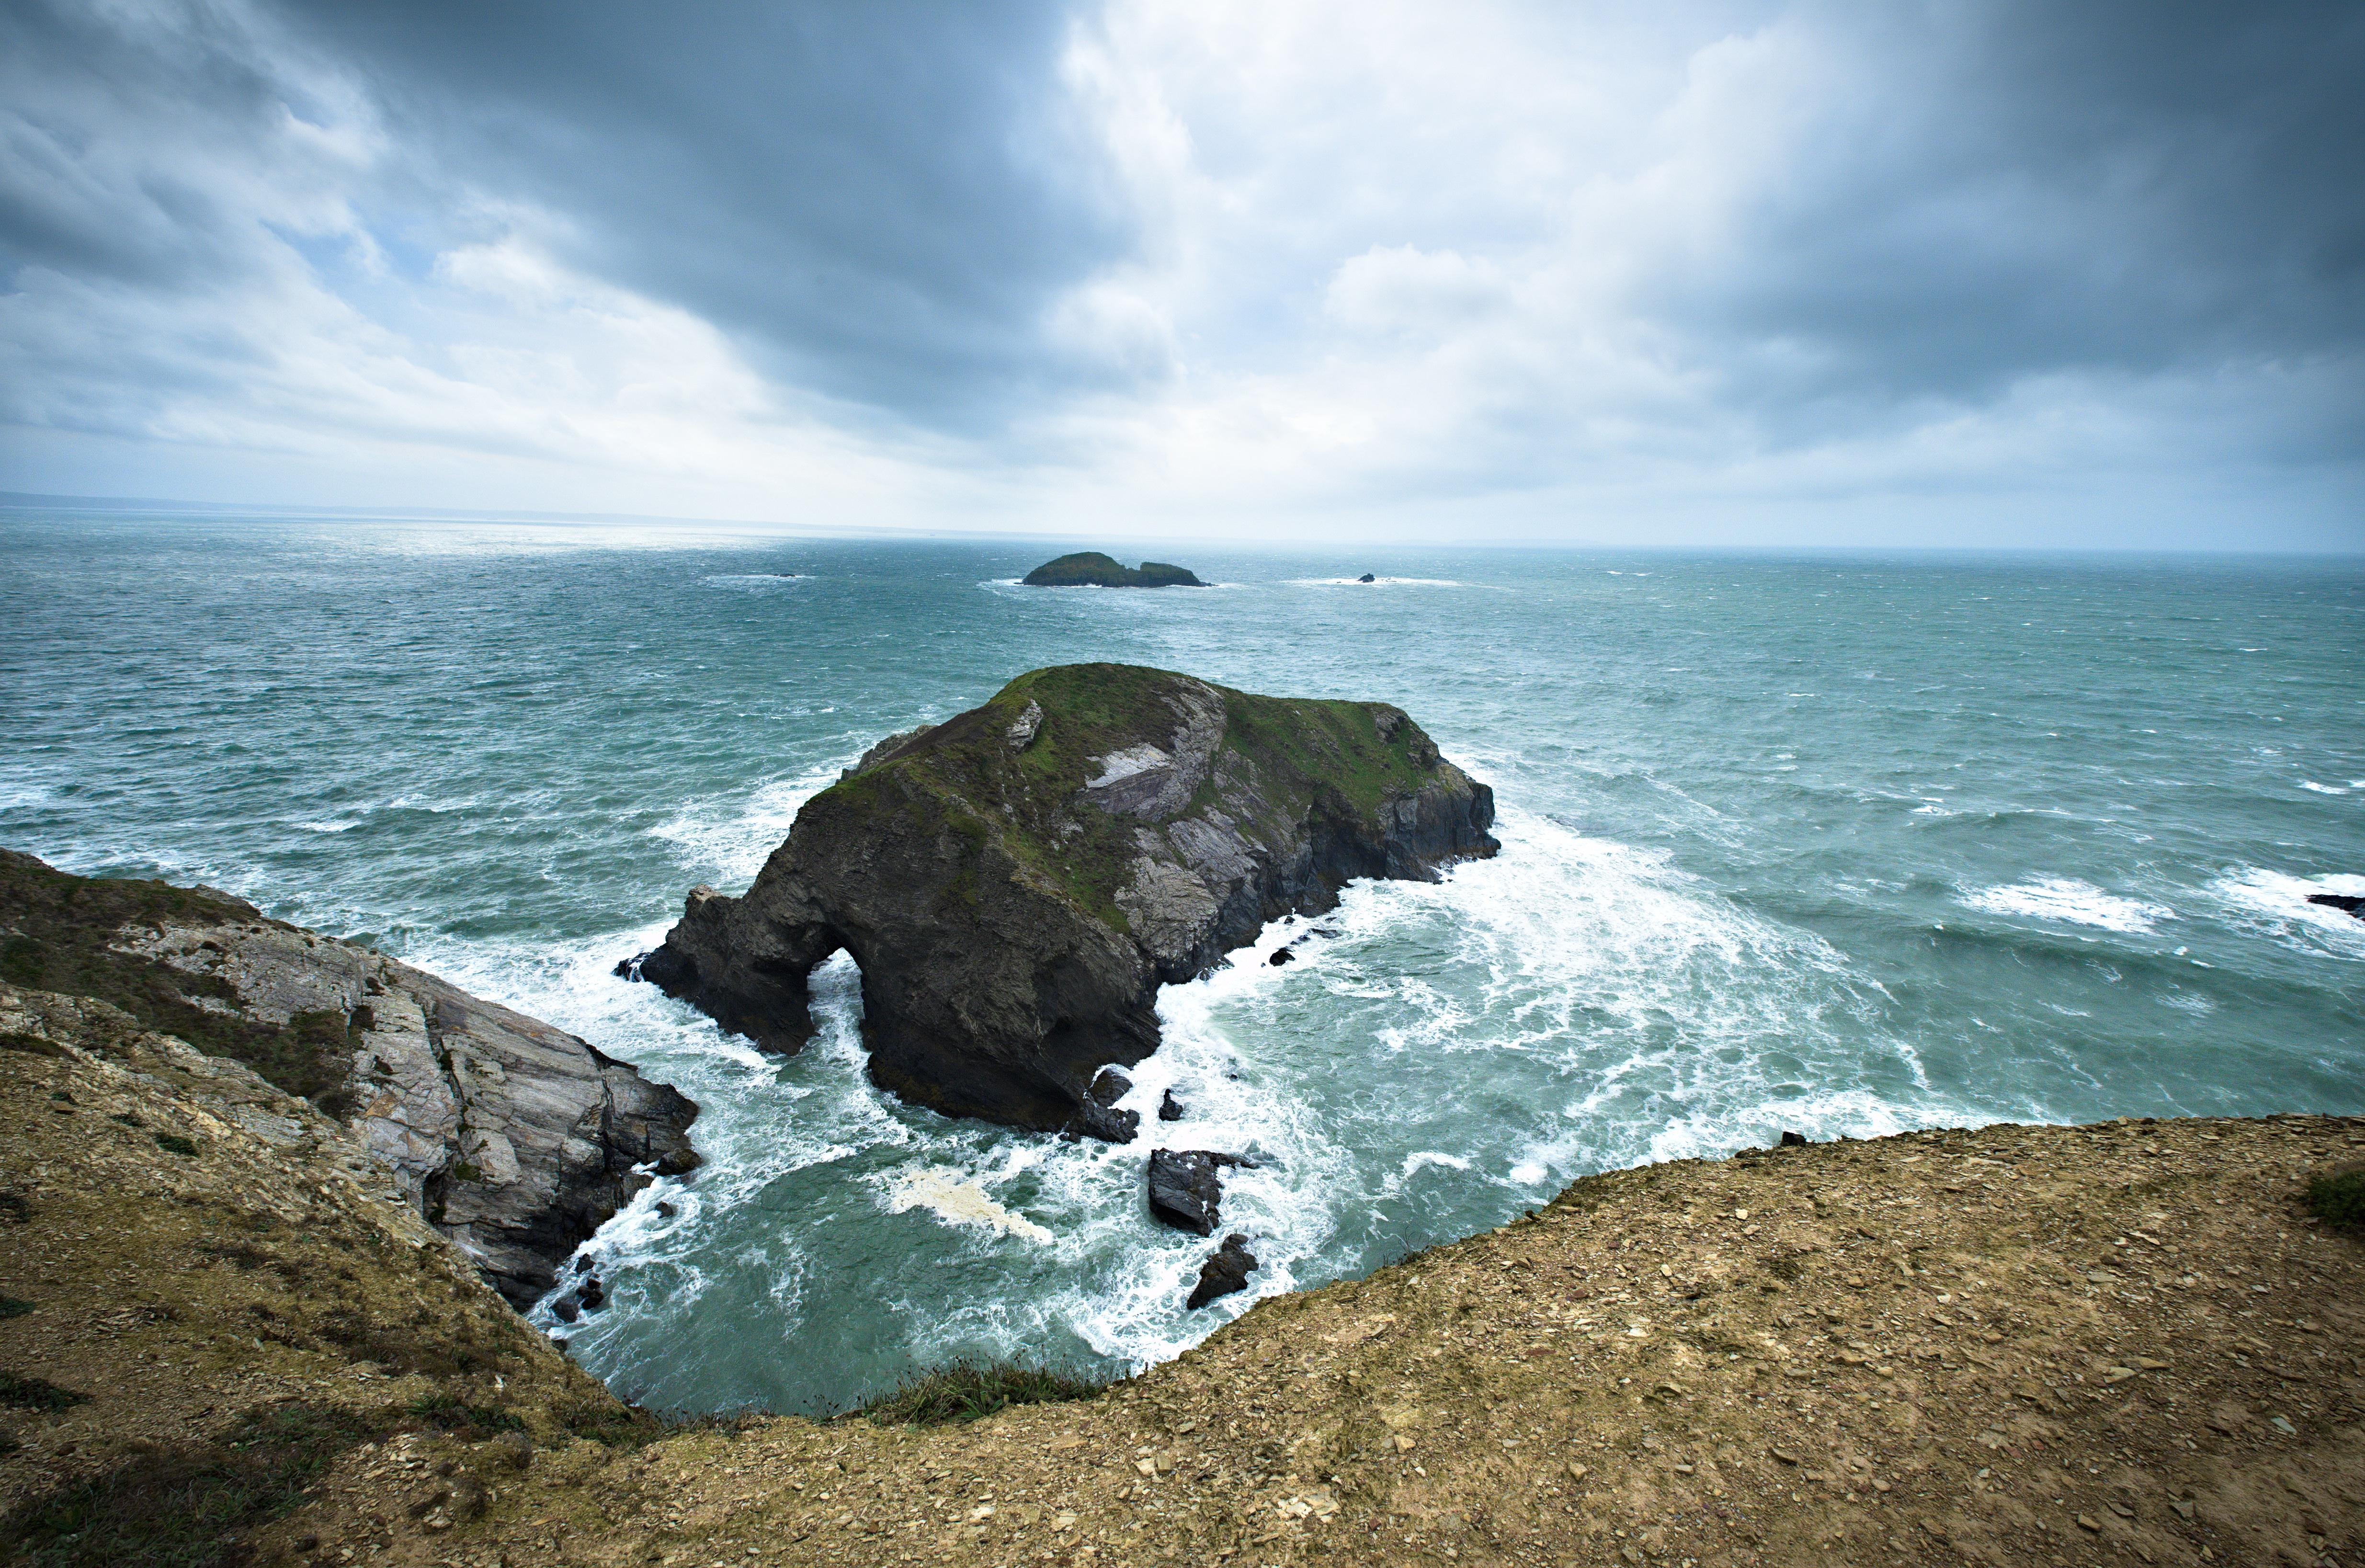
beach, sea, coast, water, rock, ocean, horizon, cloud, shore, wave, cliff, cove, bay, terrain, material, body of water, cape, islet, wind wave